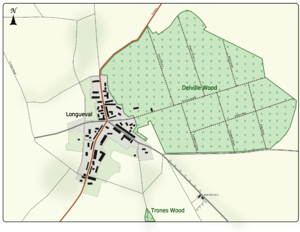
La bataille de Ginchy est une bataille de la Première Guerre mondiale. Elle se déroule le 9 septembre 1916 à Ginchy au cours de la bataille de la Somme. La 16ᵉ division britannique capture le village tenu par les Allemands. Ginchy est situé à 1,5 kilomètres au nord-est de Guillemont, au carrefour de six routes sur un plateau dominant Combles à 4 kilomètres au sud-est du village de Ginchy. Après la bataille de Guillemont du 6 septembre, les 14ᵉ et 15ᵉ corps d'armée britannique entrent en ligne pour poursuivre la progression et la capture de points d'observation. Ces captures sont nécessaires pour la préparation de l'attaque générale alliée, prévue depuis le mois d'août, de la troisième position allemande qui doit être déclenchée à la mi-septembre. Les attaques britanniques à la jonction de la 4ᵉ armée britannique et de la 6ᵉ armée française sur le bois de Leuze au nord de Ginchy commencent le 3 septembre. La 7ᵉ division capture le village, mais une contre-attaque allemande reprend Guinchy. Les attaques sur le bois de Leuze et les tentatives de reprise de Ginchy les 4 et 5 septembre sont repoussées par des contre-attaques allemandes.